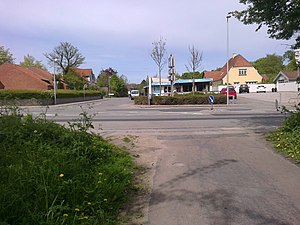
Næsby (Odense)
Søhusstien munder ud i Bogensevej overfor Banevænget
Søhusstien afbrydes ved Bogensevej
Næsby er en bydel med omkring 6.000 indbyggere i den nordlige del af Odense. Mod syd danner Stavids Å områdets afgrænsning til Snestrup og Tarup. Nordvest for Næsby ligger Kirkendrup, og mod nordøst ligger Søhus.